Brett Myers

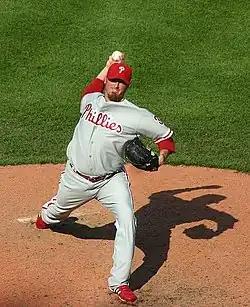
Myers pitching for the Phillies

In the off-season, the Phillies had announced that Myers would return to the rotation in 2008, since they had traded for all-star closer Brad Lidge. Though Myers expressed a desire to remain in the bullpen, he was willing to fulfill whatever role the team required.